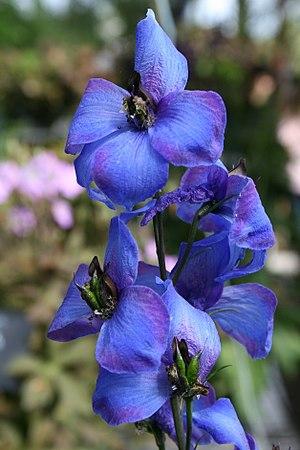
Dauphinelle ou pieds-d'alouette (variété Finsteraarhorn)